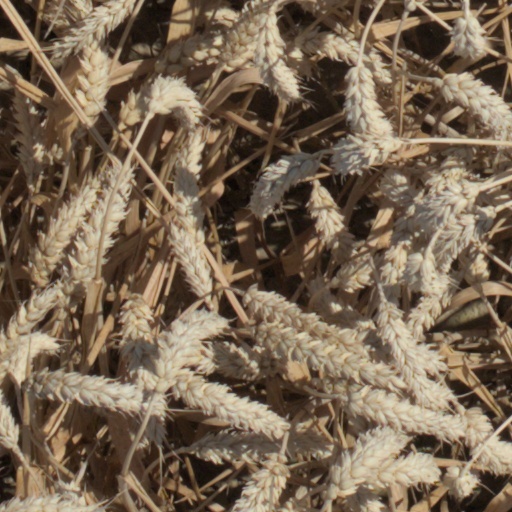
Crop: wheat